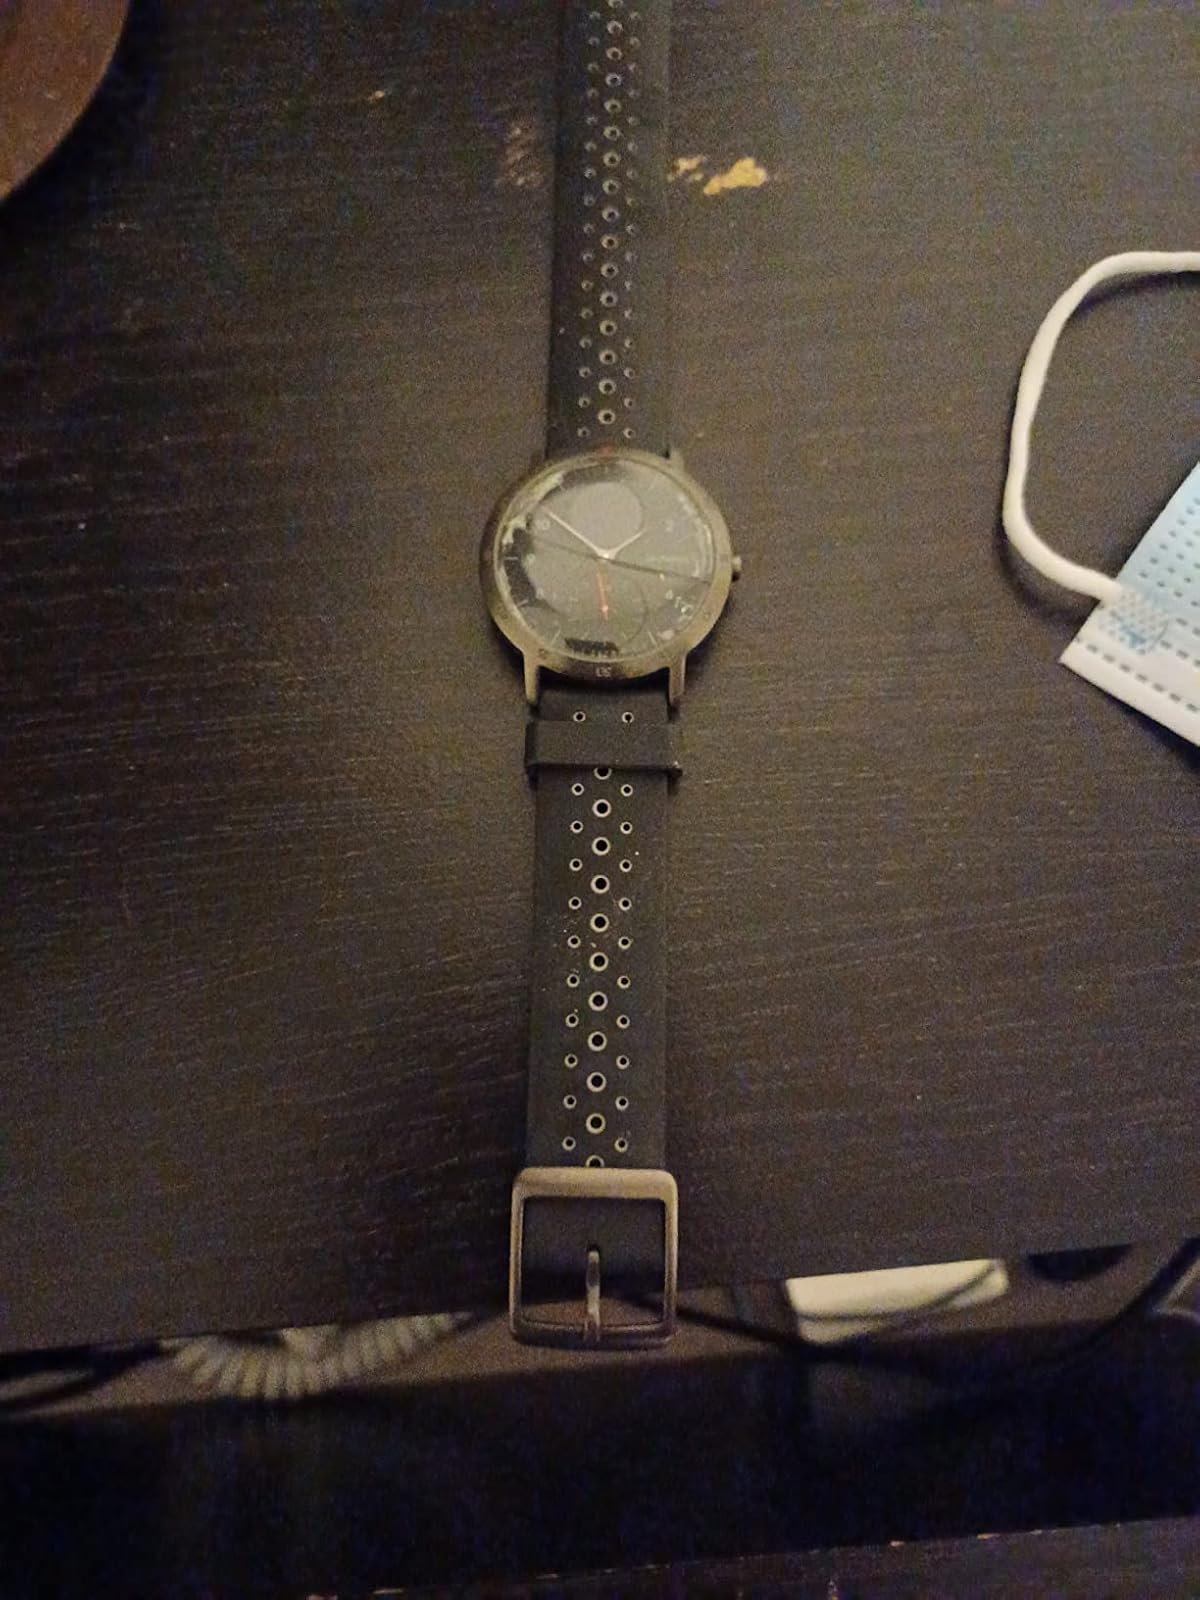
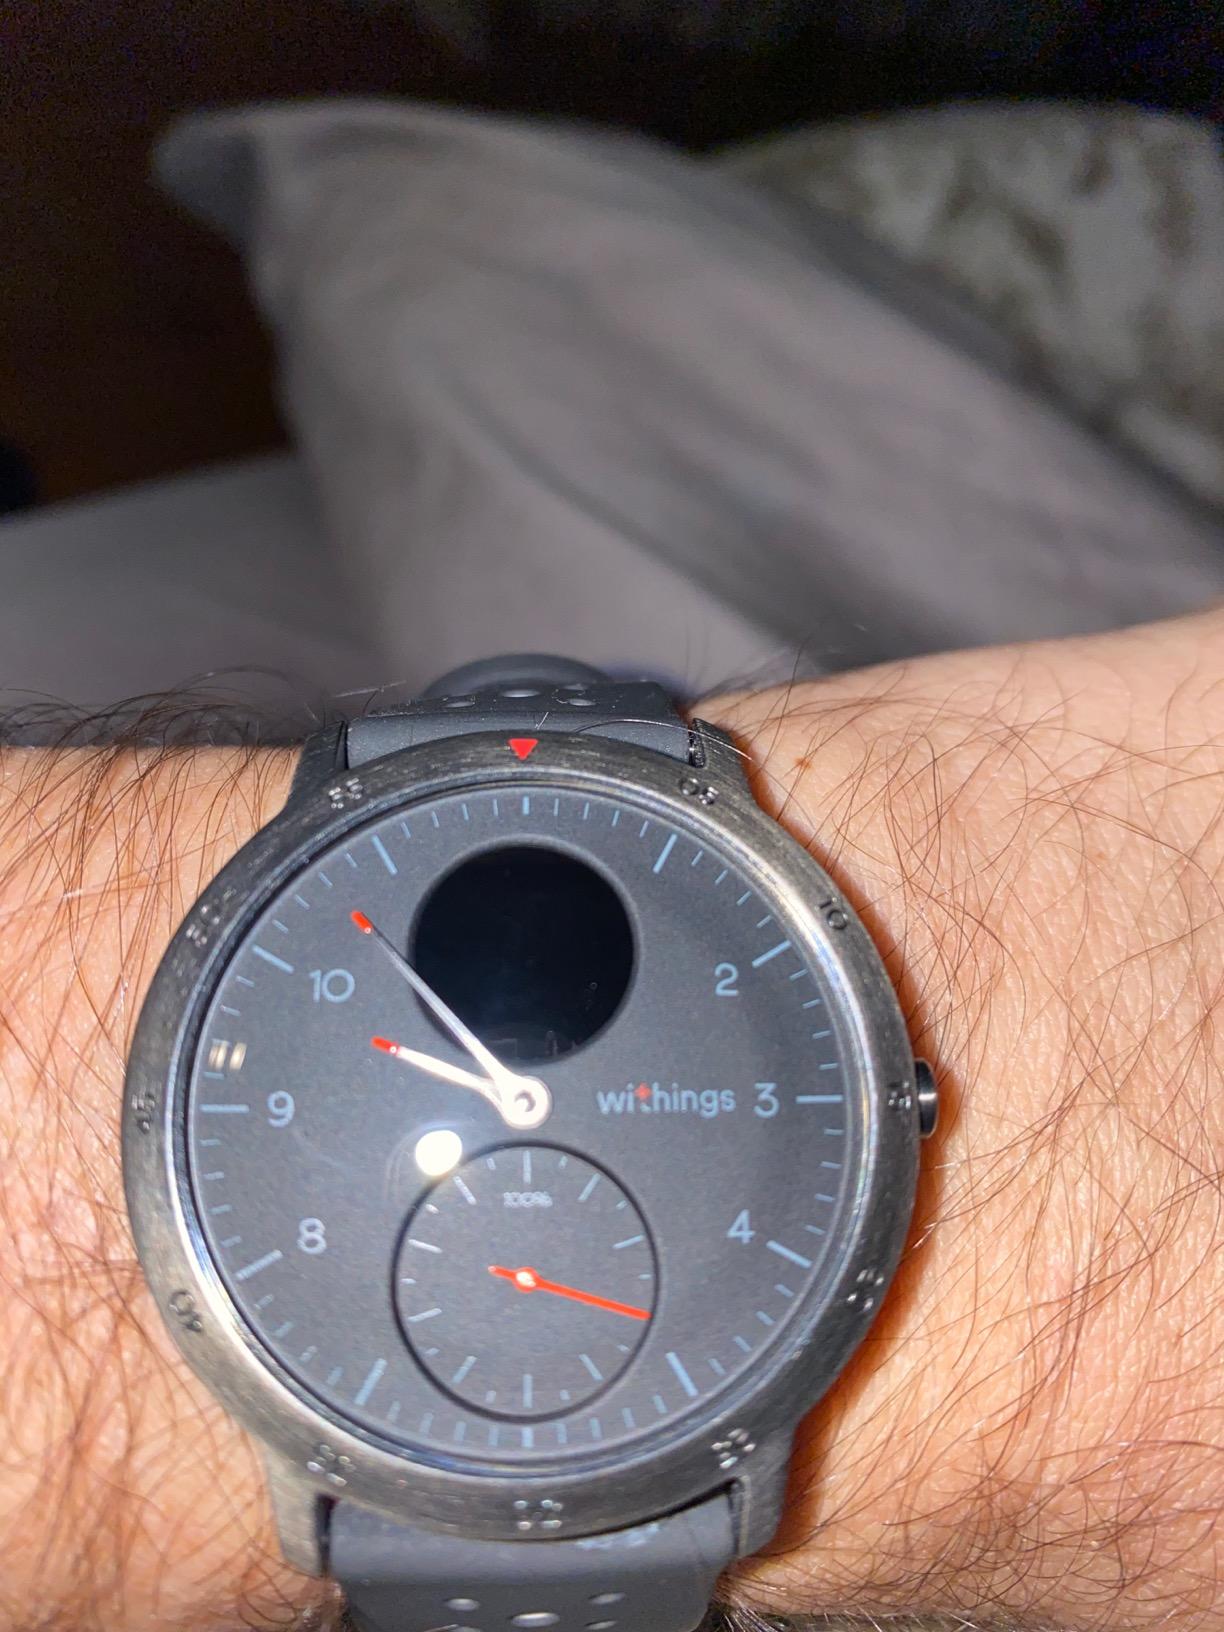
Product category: smartwatch
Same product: yes